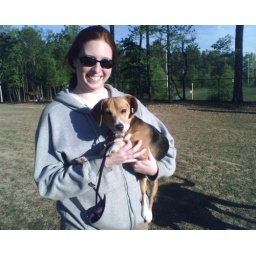
going home after an afternoon of running around at the dog park.